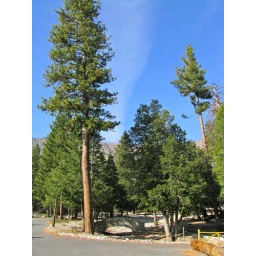
The classic stone bridge adjacent to the Amphitheater parking lot in Crystal Lake Campground.